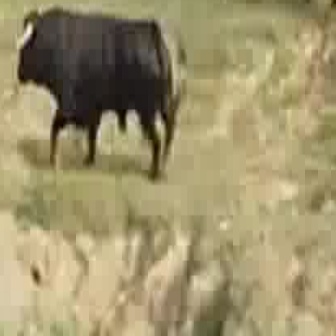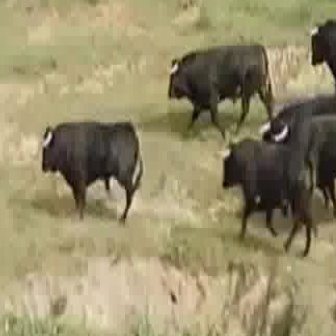
  Please identify the target specified by the bounding box [10,4,183,177] in the first image and locate it in the second image. Return the coordinates in [x_min,y_min,x_max,y_max] format.
Answer: [40,120,140,220]